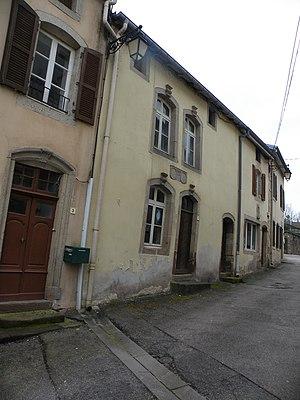
Maison d'école où se tenait l'école des filles début XIXe s. rue de l'église à Fontenoy-le-Château
Julie-Victoire Daubié, née le 26 mars 1824 à Bains-les-Bains et morte le 26 août 1874 à 50 ans à Fontenoy-le-Château, est une journaliste française, militante des droits des femmes.